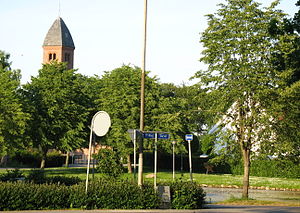
Askov
Askov er en mindre by i Sydjylland med 1.894 indbyggere beliggende i Askov Sogn. Byen ligger i Vejen Kommune og tilhører Region Syddanmark.